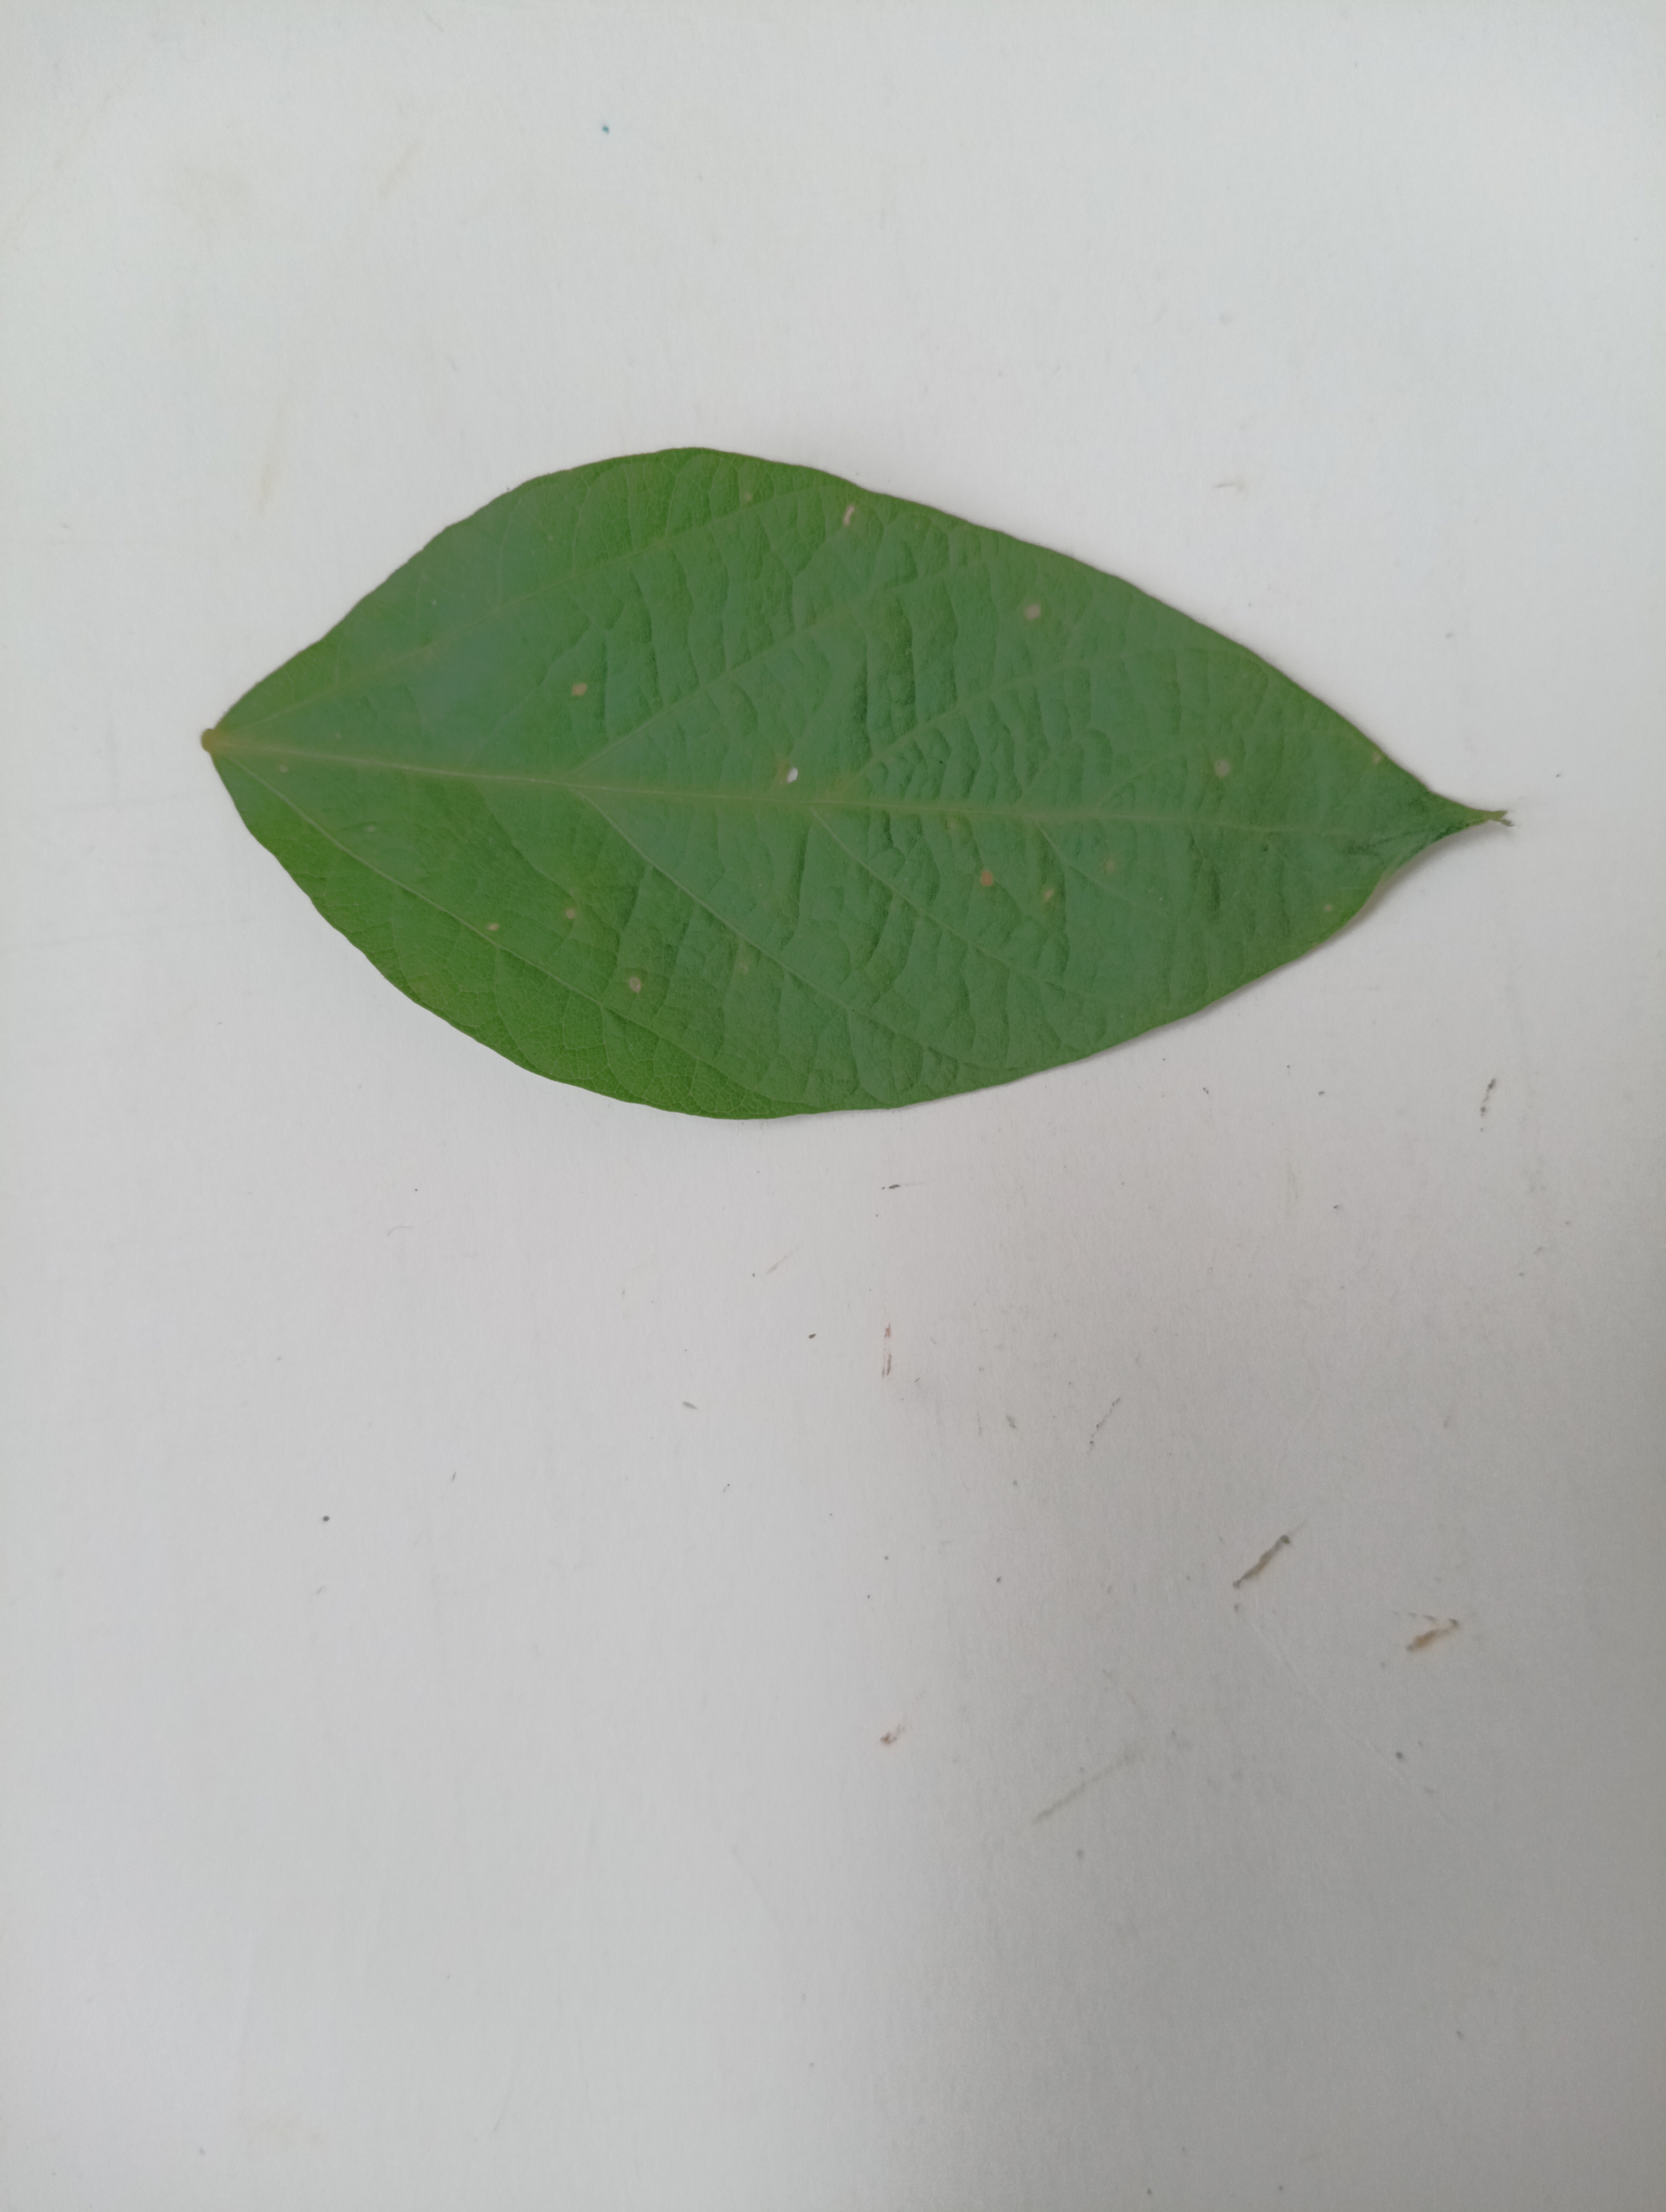
Label: Bacterial leaf Blight